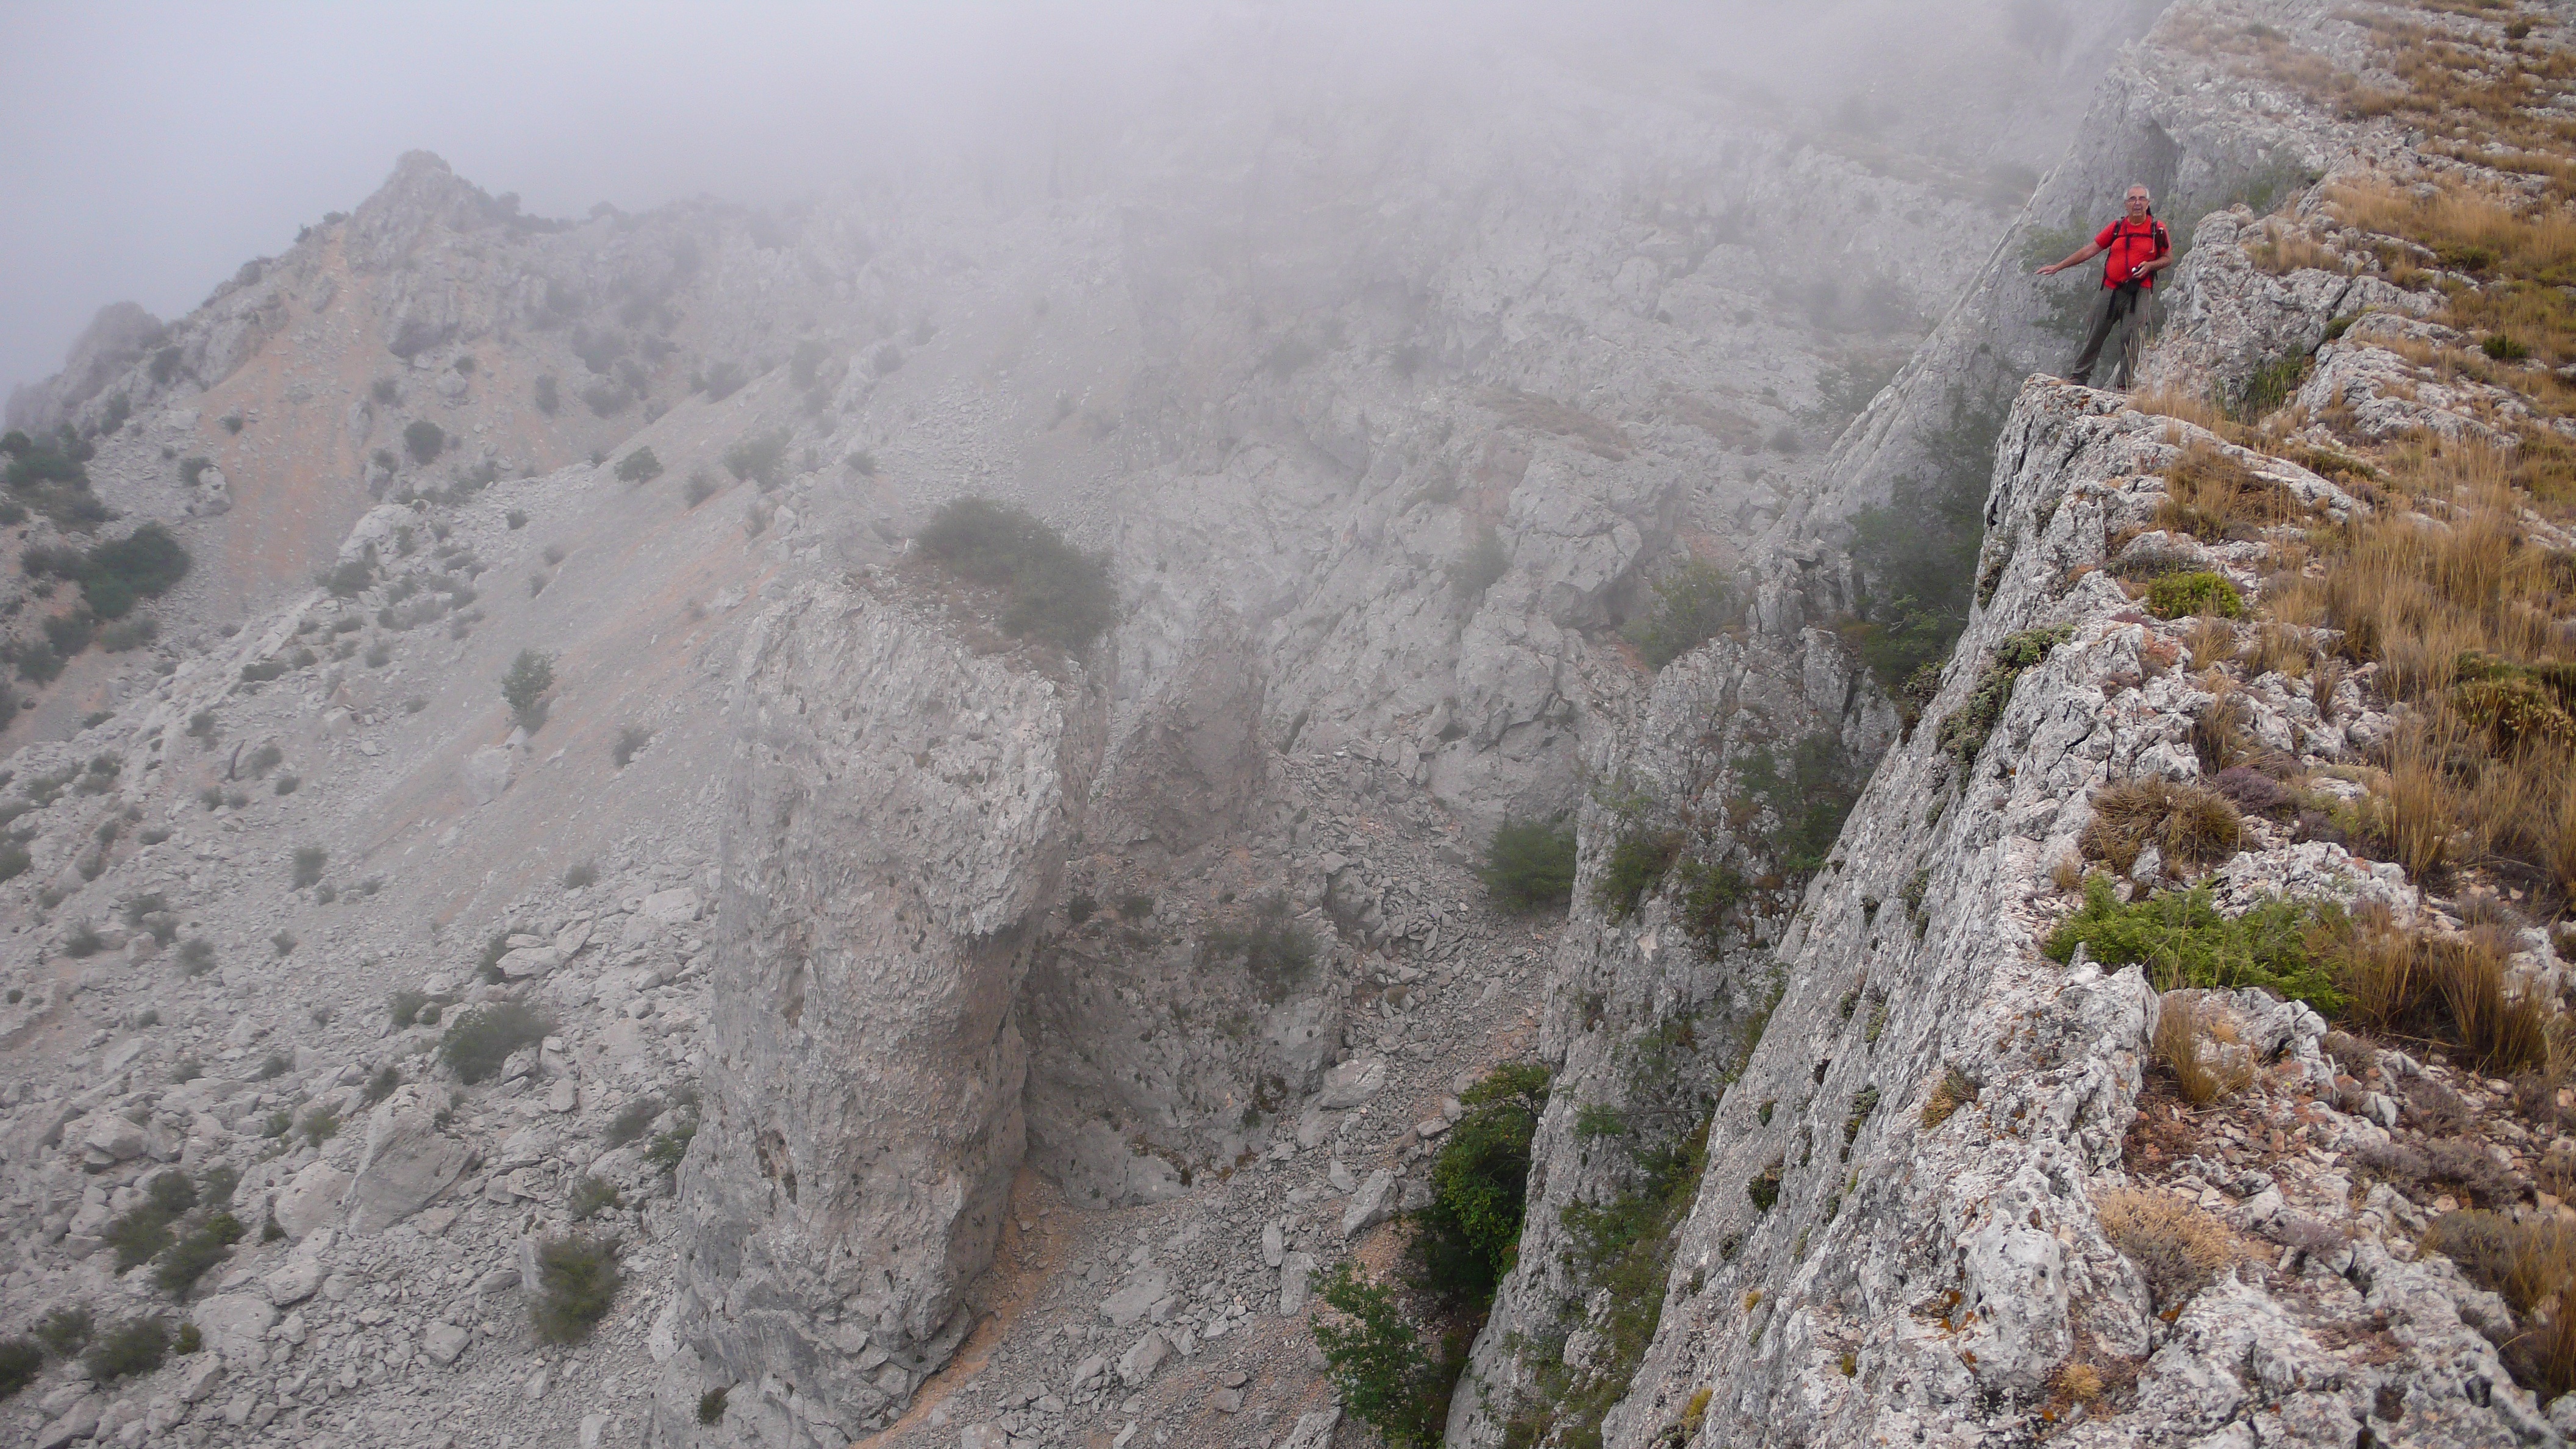
landscape, nature, walking, mountain, people, fog, hiking, trail, adventure, valley, mountain range, cliff, walk, panoramic, terrain, ridge, summit, mountain road, mountaineering, spain, geology, mountains, alps, cliffs, landscapes, plateau, alicante, wadi, paths, landform, mountain pass, mountainous landforms, geological phenomenon, mountains of alicante, cut and cliffs, share roads